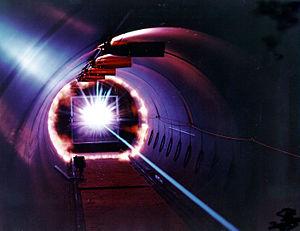
Un débris spatial, dans le domaine de l'astronautique, est un objet artificiel circulant sur une orbite terrestre, amené là dans le cadre d'une mission spatiale, et qui n'est pas ou plus utilisé. Les débris spatiaux de grand taille comprennent les étages supérieurs des lanceurs spatiaux et les satellites artificiels ayant achevé leur mission. Mais la majorité des débris spatiaux résultent de l'explosion accidentelle d'engins spatiaux ou, phénomène récent, de leur collision. La dimension de ces débris peut aller d'une fraction de millimètre à la taille d'un bus. L'United States Strategic Command, qui les référence dans un catalogue public, recense en 2019, 5 400 objets de plus de 1 m en orbite géostationnaire, 34 000 objets de plus de 10 cm circulant en orbite basse, et, selon un modèle statistique de l'ESA 900 000 objets de plus de 1 cm et 130 000 000 objets de plus de 1 mm. Les débris spatiaux sont progressivement éliminés car leur altitude diminue en raison de la perte de vitesse due aux frottements dans l'atmosphère résiduelle. Ils finissent par brûler dans l'atmosphère terrestre lors de leur rentrée atmosphérique.